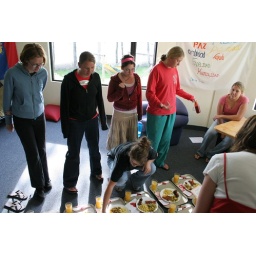
breakfast in bed for the boys